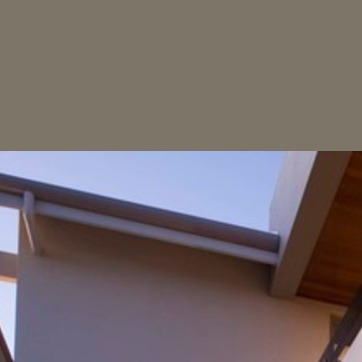
Material: sky